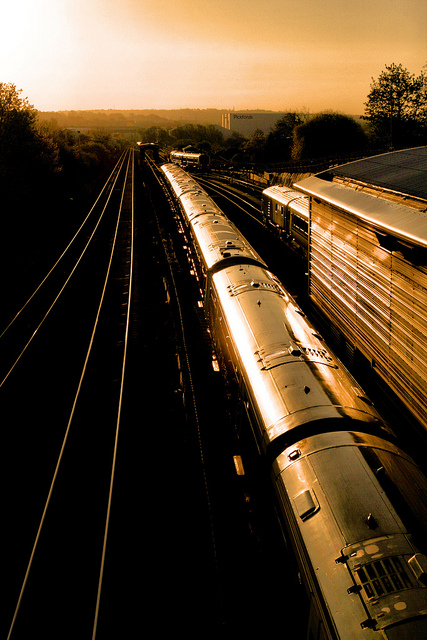
A train is on train tracks, reflecting low sunlight.

A view of the sunset over a train.

The sun shining on the top of a train on train tracks.

a sun glaring train drives next to a building

An upper shot of a train traveling down the tracks.